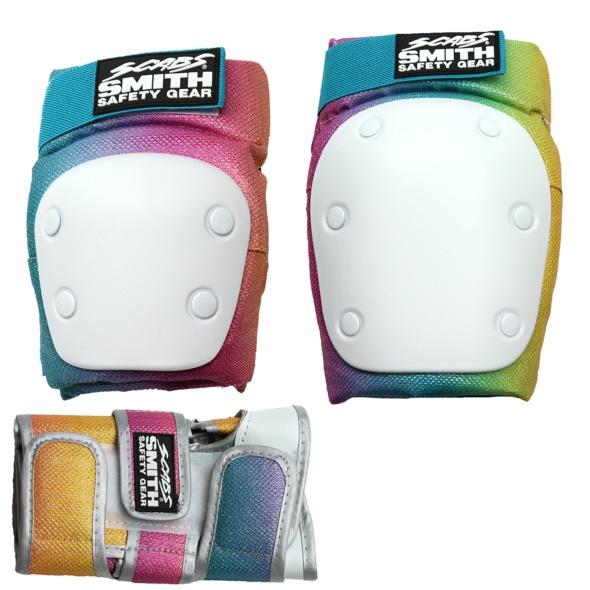
Smith Scabs Tri Pack Mermaid
Product Code: SMISG20 Mermaid for days! Enjoy the freshness.. With New sizing! Made just for Women in mind! Set includes: Wrist Guards, Elbow Pads, Knee Pads Reinforced stitching, pull over elbow & knee w/Velcro strap closure. SIZE CHART We've got big SCABS ® , we've got little SCABS ® , and we've got everything in between! If you're not sure what size to order, please reference this guide when making a purchase! -------
Brand: Smith Scabs
Category: Sporting Goods > Outdoor Recreation > Skateboarding > Skateboarding Protective Gear > Skateboarding Pads